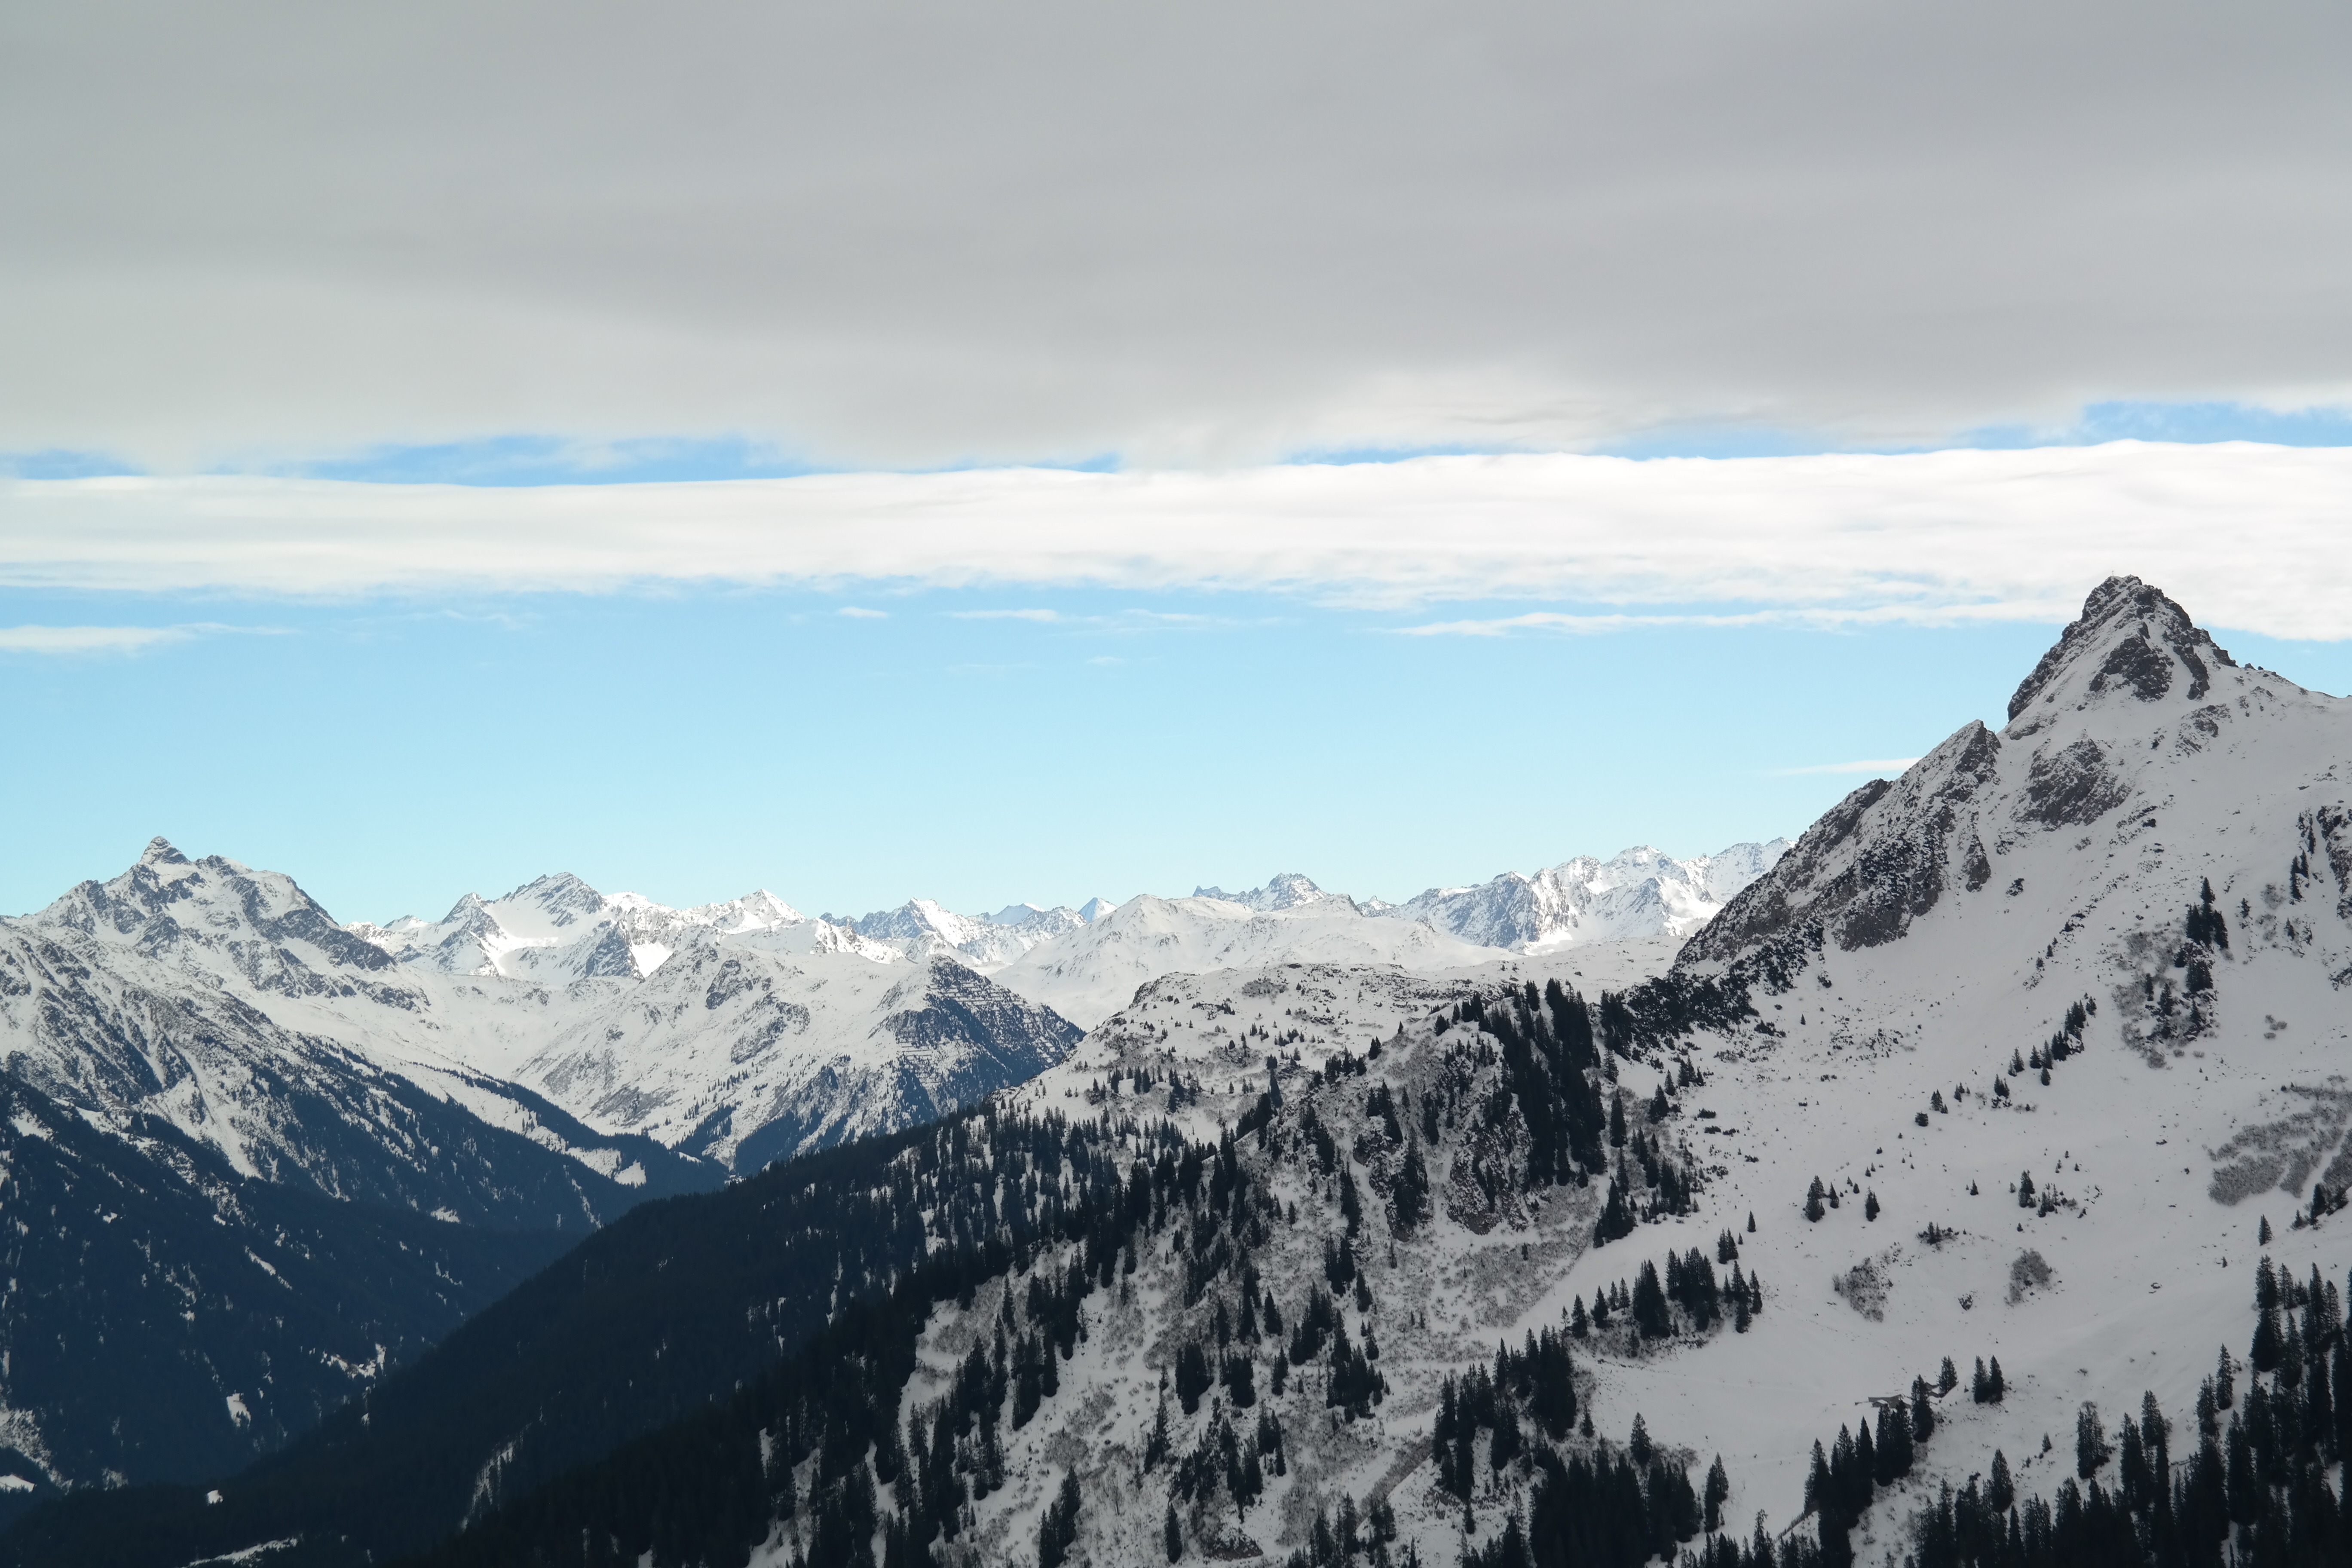
nature, mountain, snow, winter, cloud, sky, adventure, view, mountain range, weather, alpine, blue, ridge, summit, clouds, mountains, alps, vision, plateau, montafon, fell, wintry, landform, mountain pass, geographical feature, mountainous landforms, golm